Nicholas U. Mayall

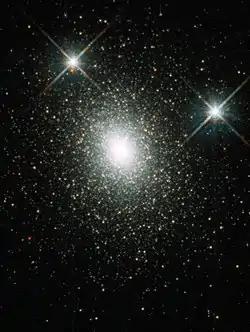
Hubble Space Telescope image of Mayall II, a globular cluster in the Andromeda Galaxy.

At Lick, he also studied galactic dynamics, such as the rotational motion of the Andromeda and Triangulum galaxies. He presented this work at a symposium on the structure of the Milky Way on June 23, 1950, at the University of Michigan in Ann Arbor. This work demonstrated the inner solid-body rotation and the outer Keplerian motion. In 1953, together with O. J. Eggen, Mayall identified six likely globular clusters (including Mayall II) around the Andromeda Galaxy in a Palomar 48-inch schmidt plate exposed in 1948 that was provided to them by Hubble.